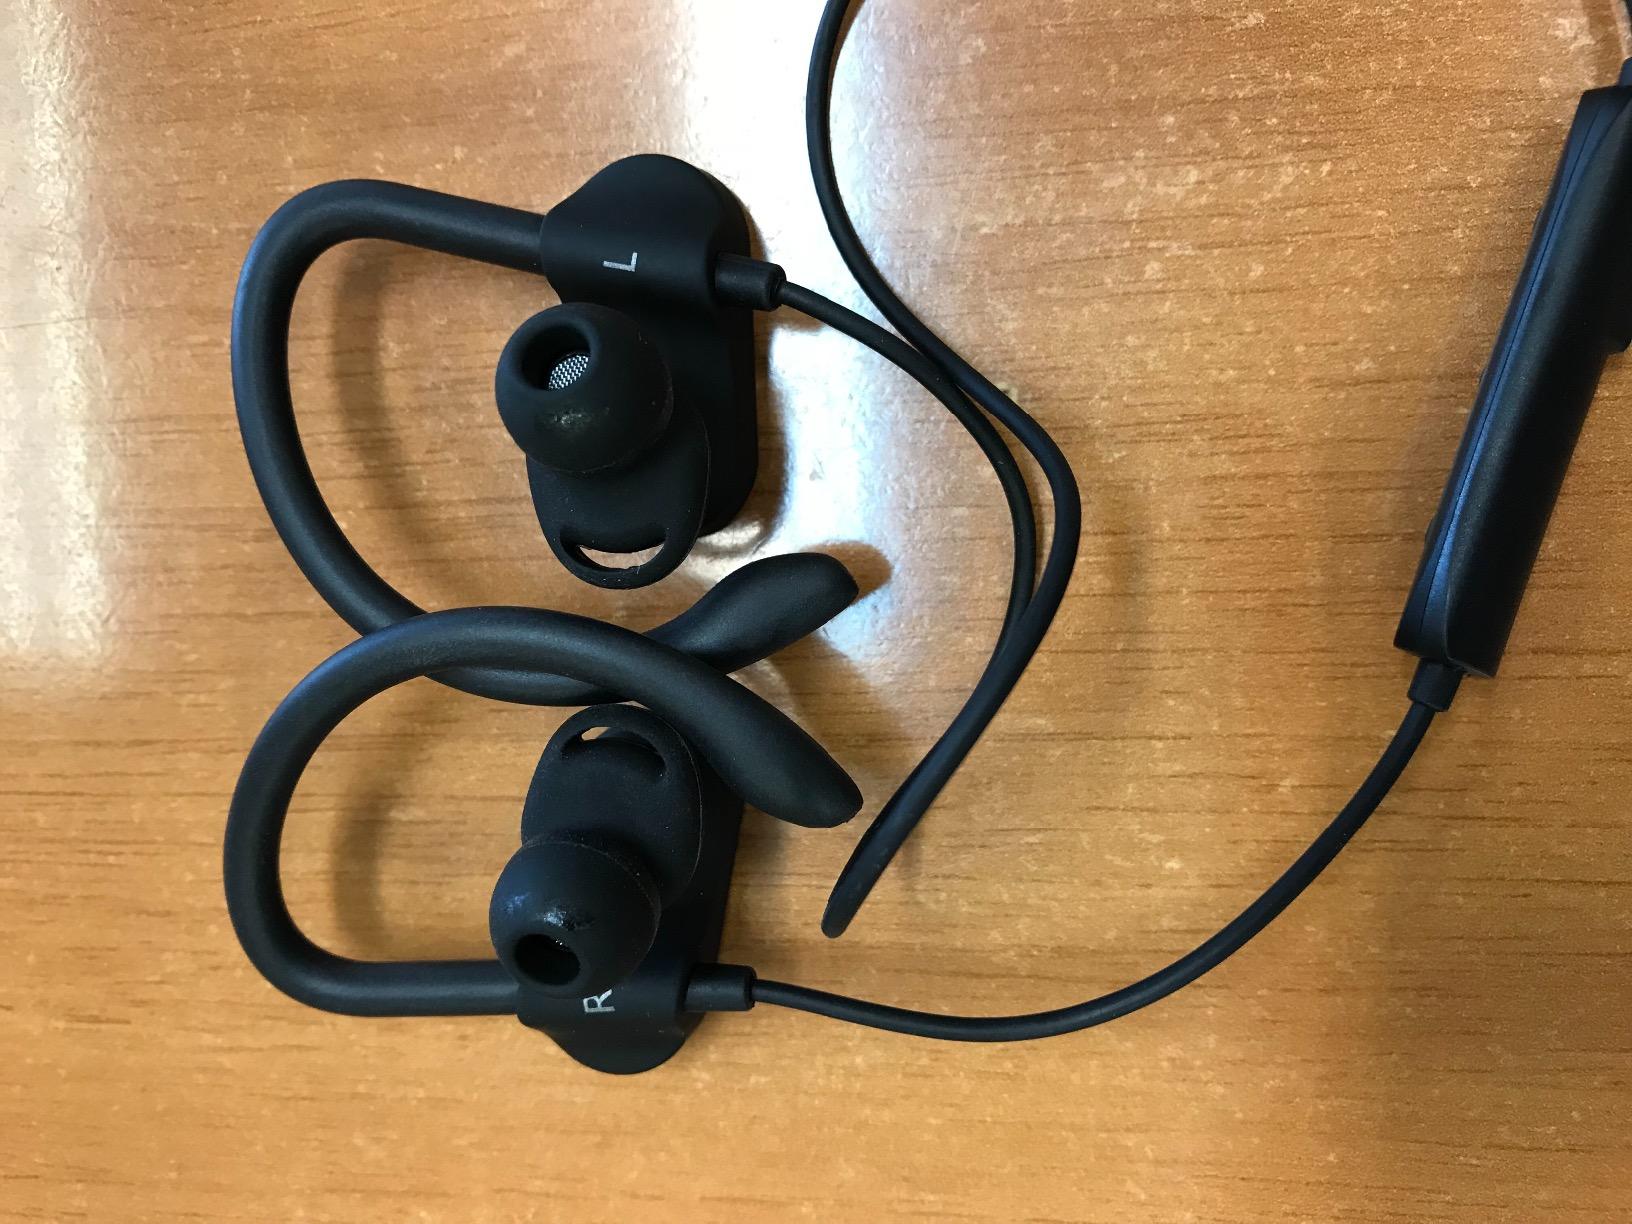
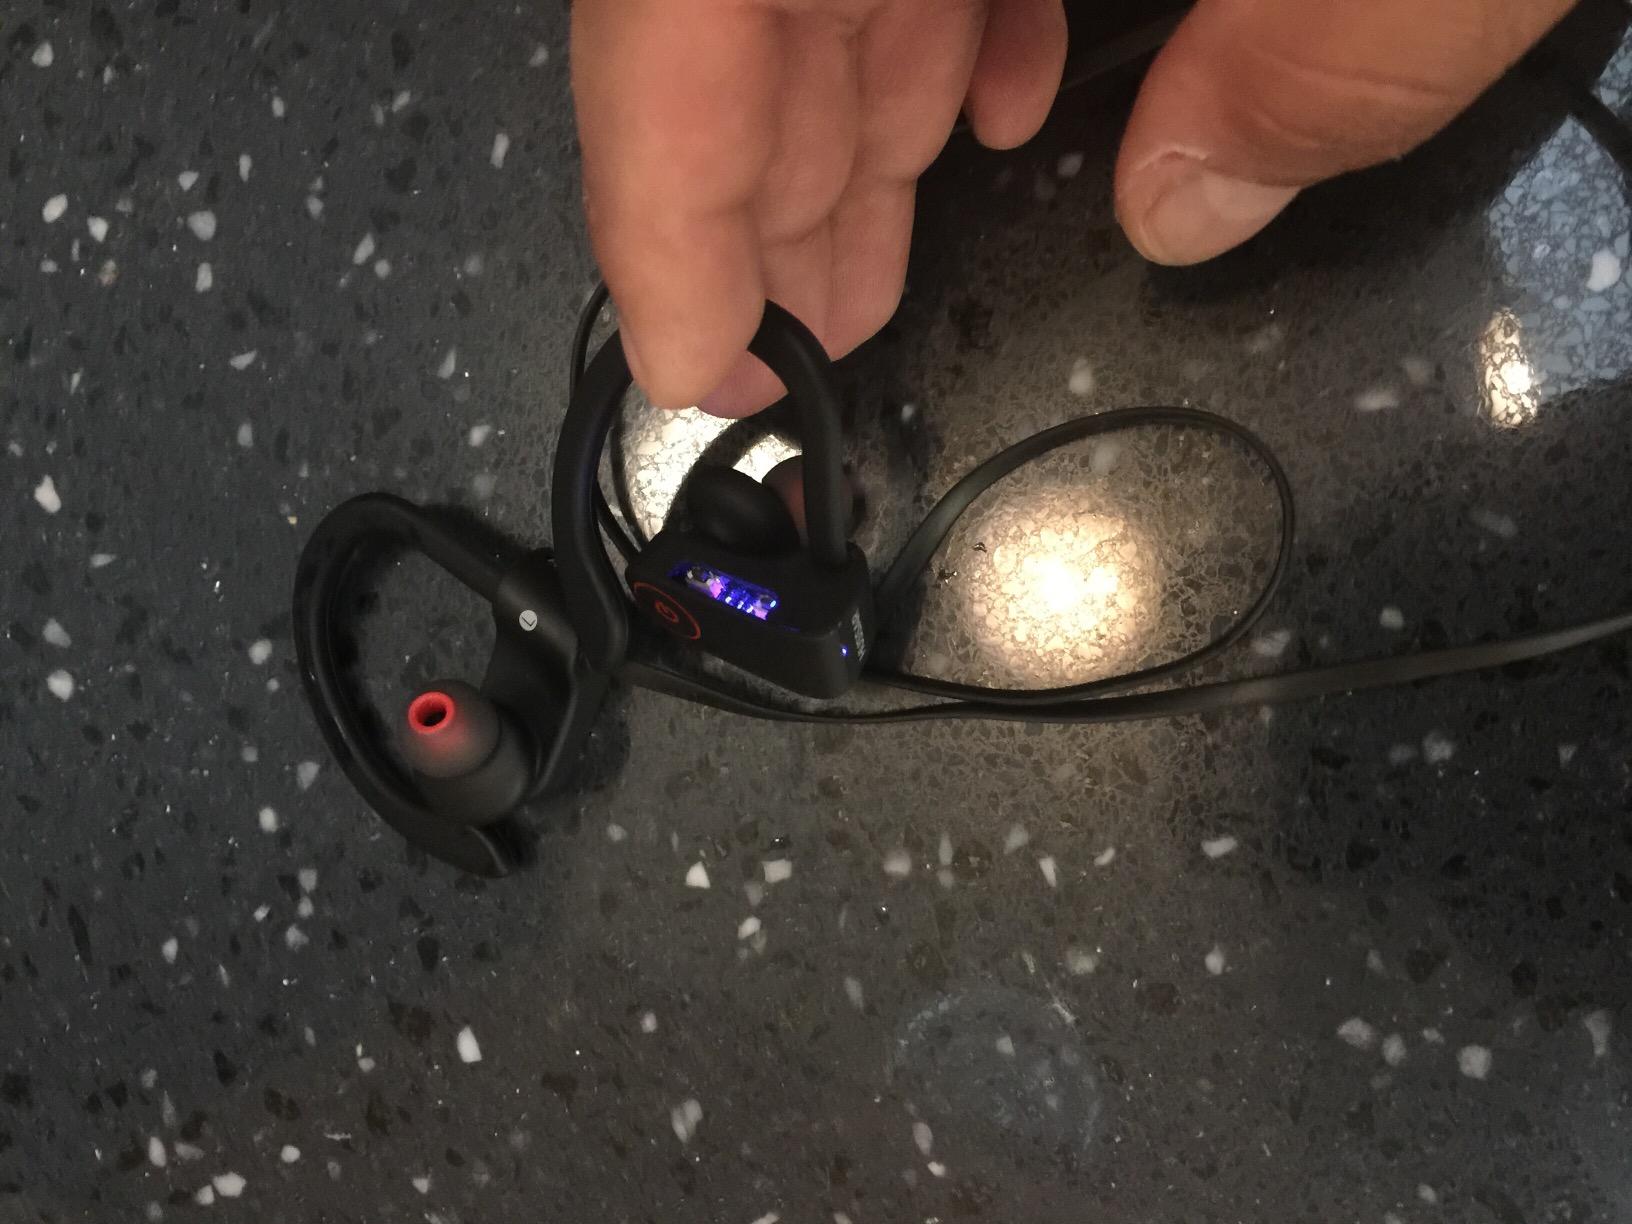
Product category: headphones
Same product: no